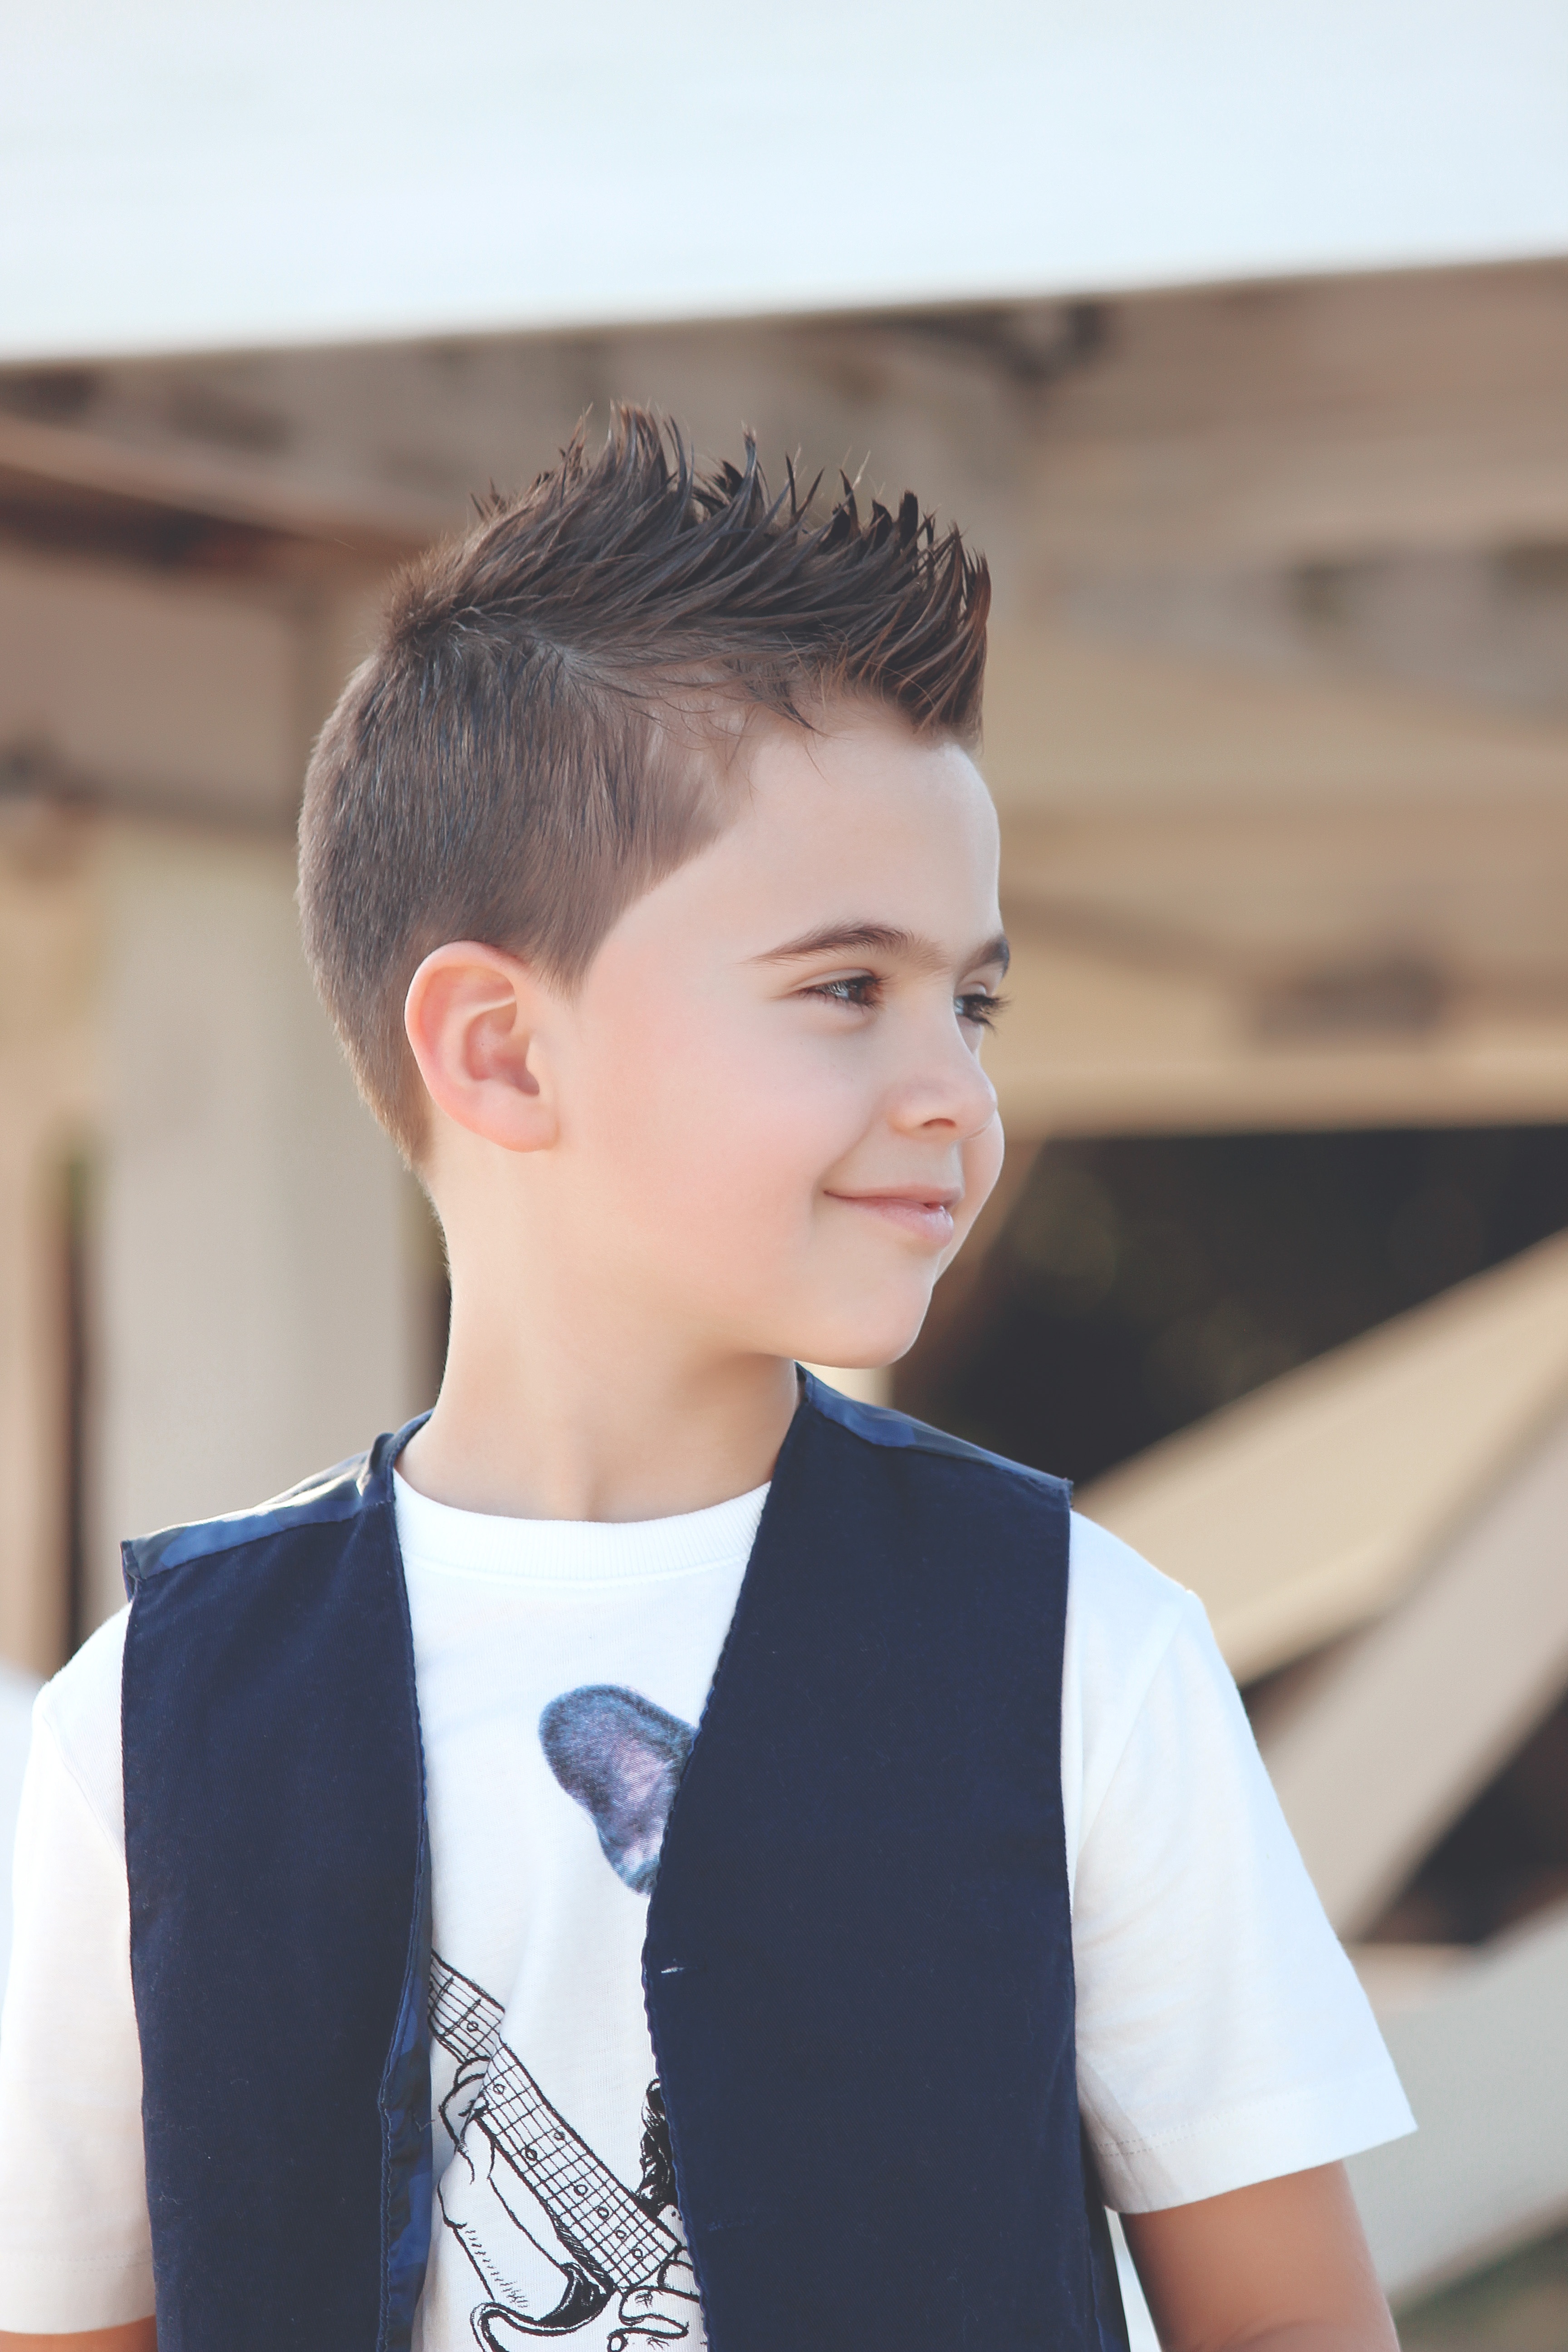
outdoor, person, hair, boy, kid, cute, summer, male, portrait, model, spring, child, fashion, clothing, lifestyle, outerwear, hairstyle, smiling, smile, long hair, face, family, children, happy, lovely, little, beauty, modeling, adorable, awesome, photo shoot, portrait photography